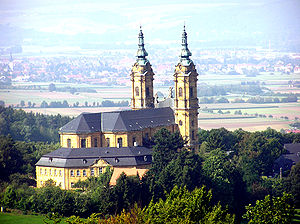
Bad Staffelstein / Geografi
Basilika Vierzehnheiligen
Bad Staffelstein er en by ved Obermain i Landkreis Lichtenfels Regierungsbezirk Oberfranken i den tyske delstat Bayern. Den ligger i området Gottesgarten am Obermain, hvor der mange seværdigheder, f.eks. basilikaen Vierzehnheiligen, bygget af Balthasar Neumann, klosteret og slottet Banz eller udflugtsmålet, det 540 meter høje Staffelberg.